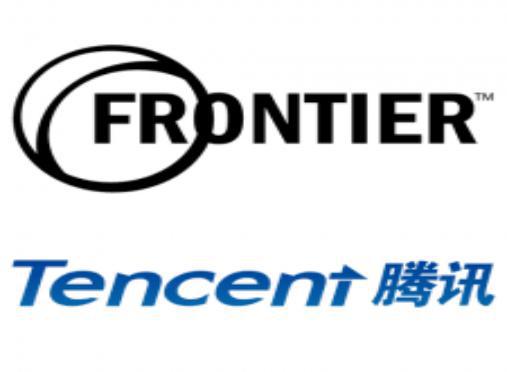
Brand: frontier developments
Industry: Leisure